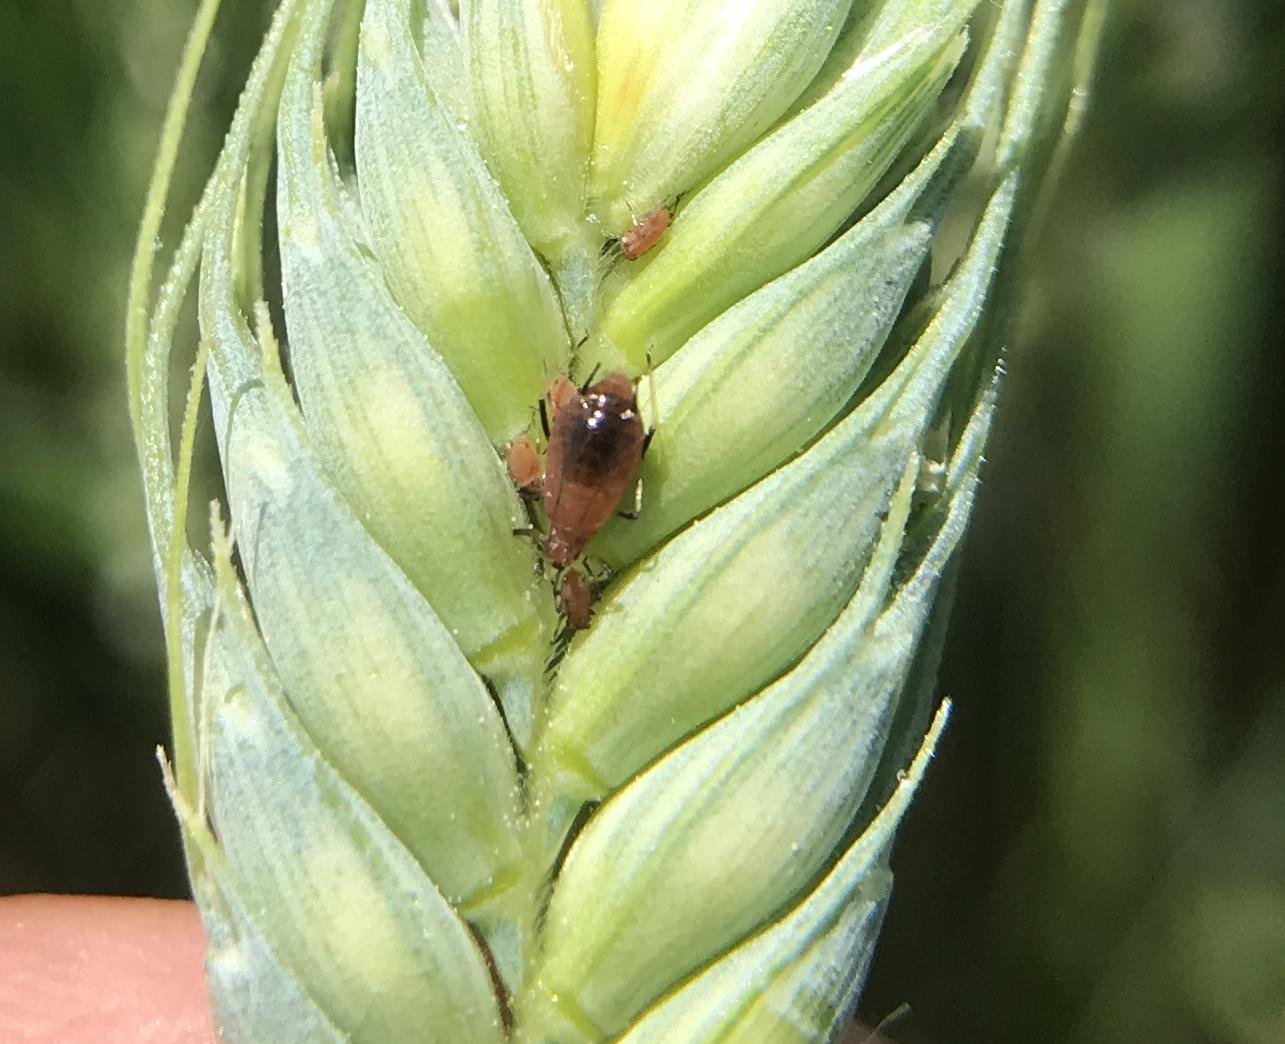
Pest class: english_grain_aphid